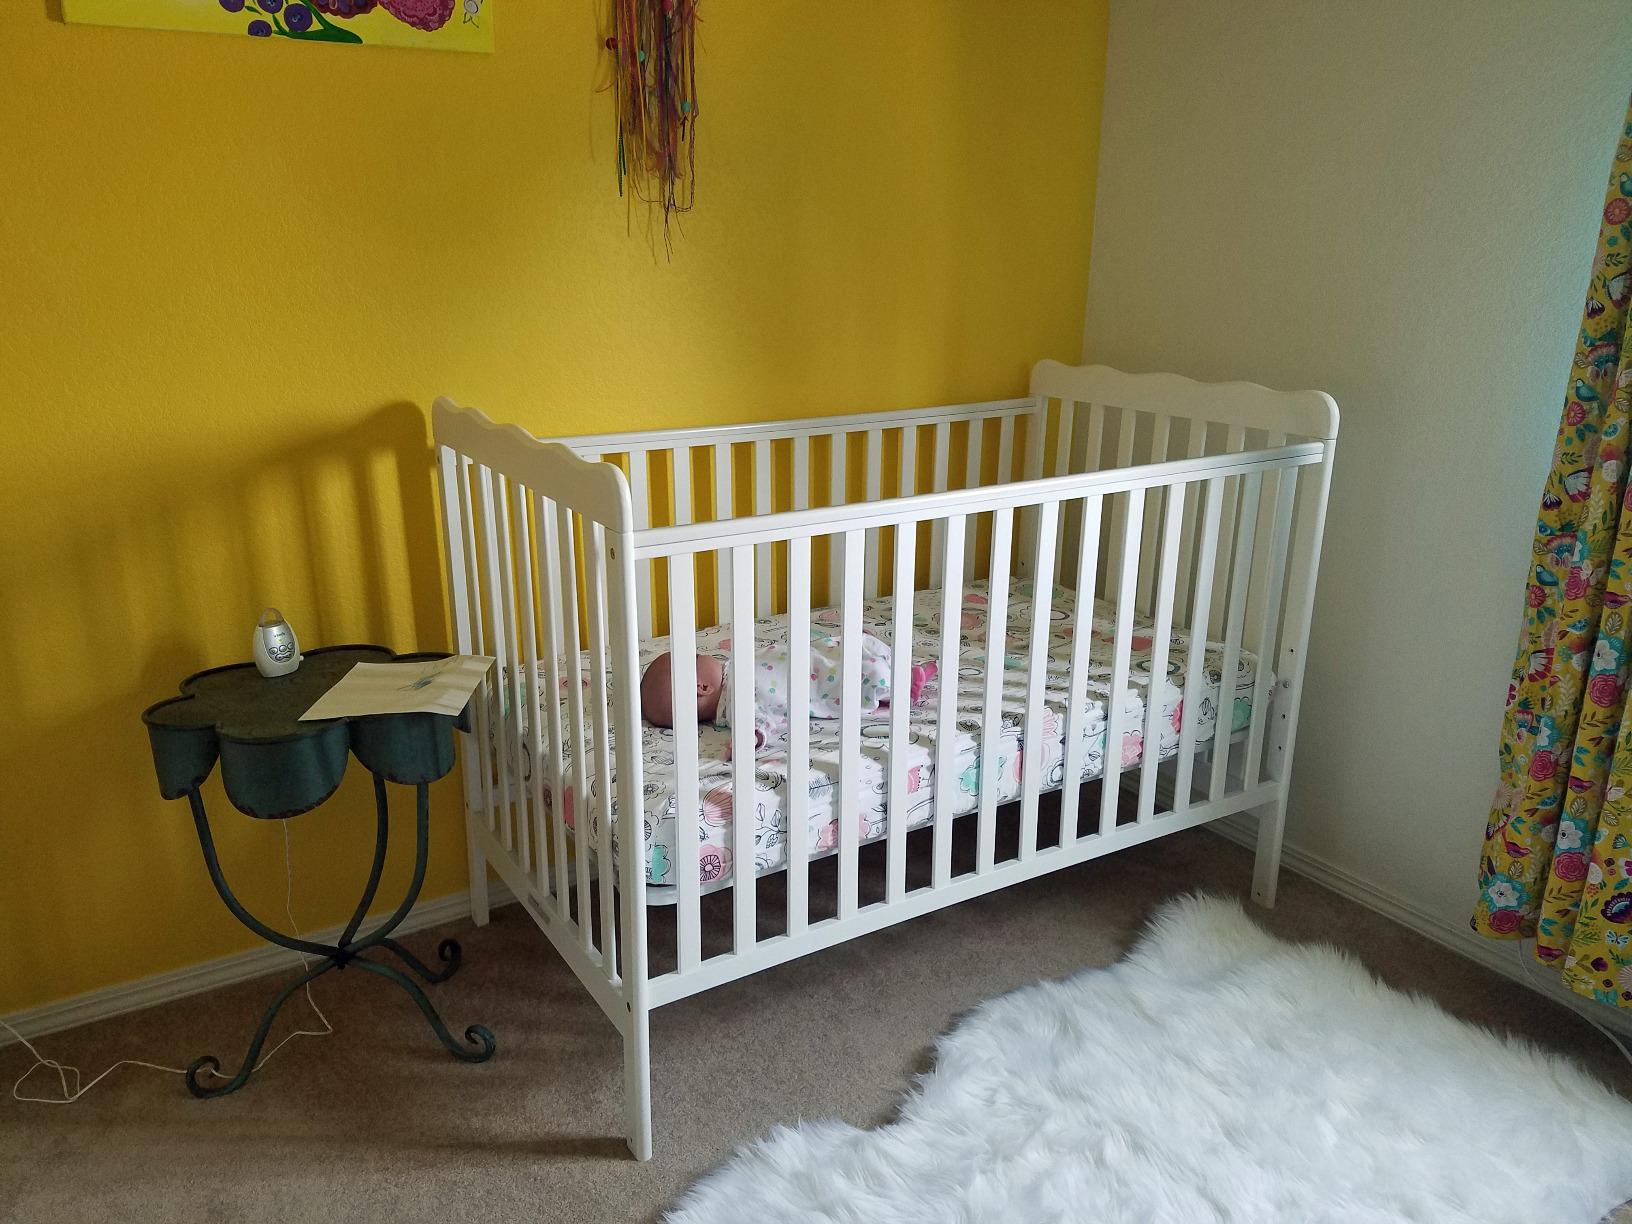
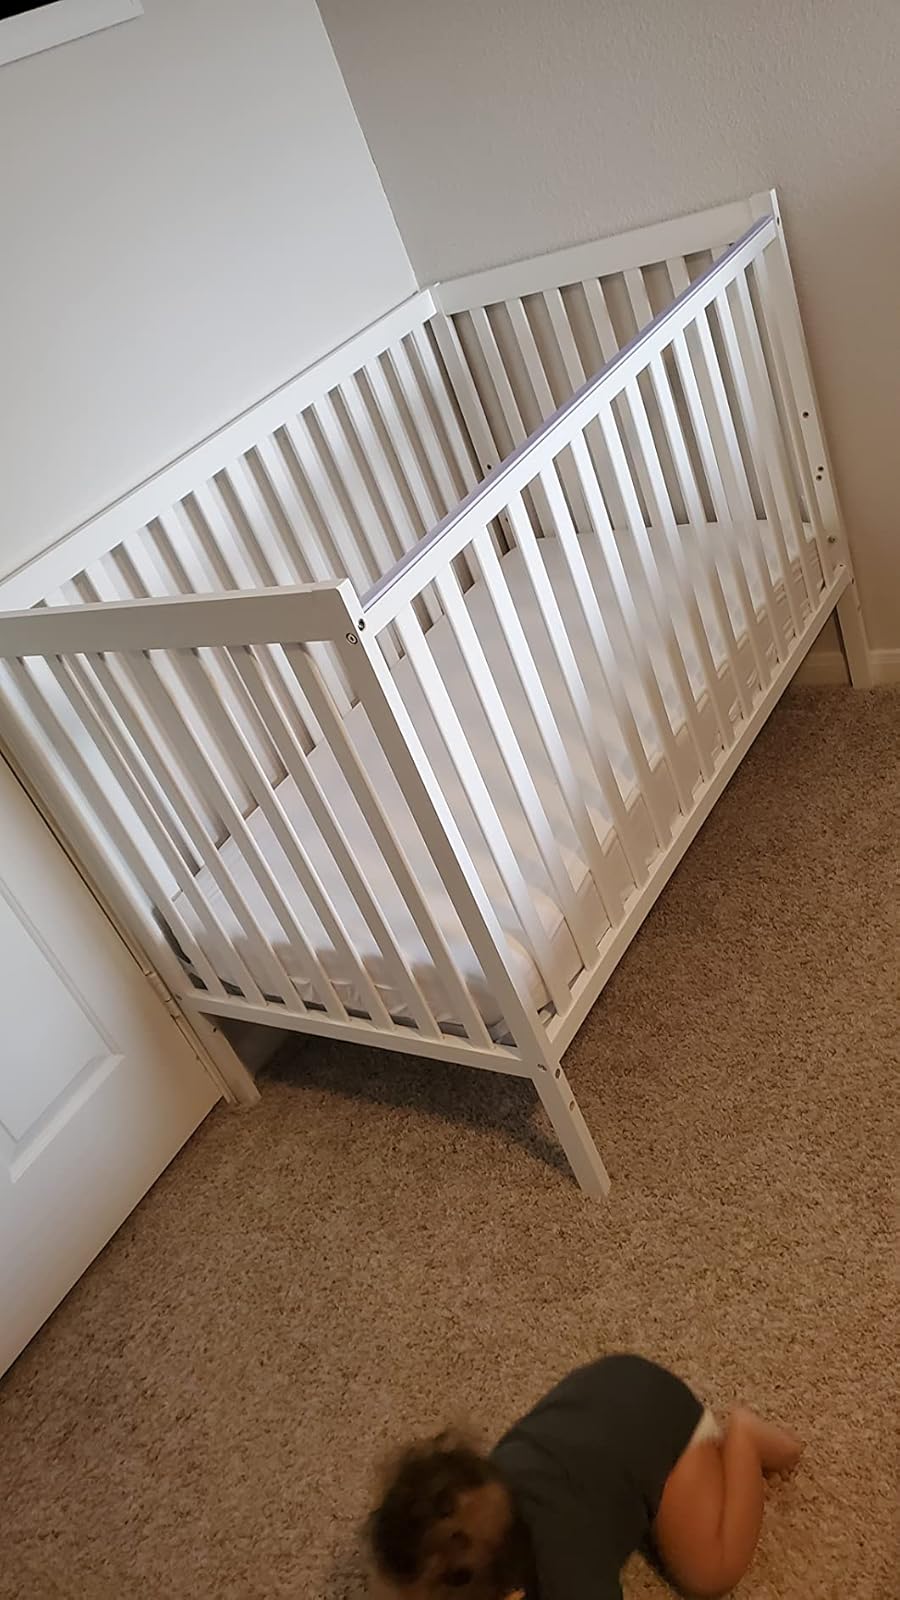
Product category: products_crib
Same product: no